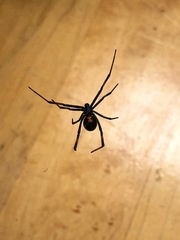
Species: Lactrodectus_hesperus